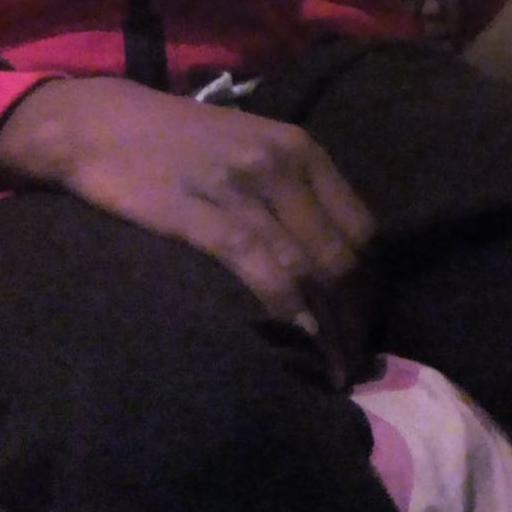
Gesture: no_gesture